Allen Hall (University of Pittsburgh)

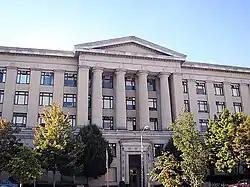
Allen Hall at the University of Pittsburgh

Allen Hall at the University of Pittsburgh is a Pittsburgh History and Landmarks Foundation Historic Landmark and a contributing property to the Schenley Farms National Historic District. Completed in 1914 and originally serving as the home to the Mellon Institute of Industrial Research, the six-story Greek Revival building designed by J. H. Giesey now serves as the home of the university's Department of Physics and Astronomy.